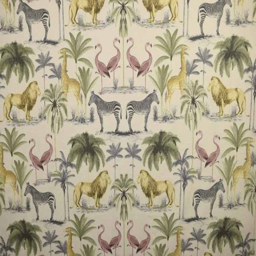
prestigious fabric we recommend a sample of this fabric if colour is important to you as colours on different screens may vary .